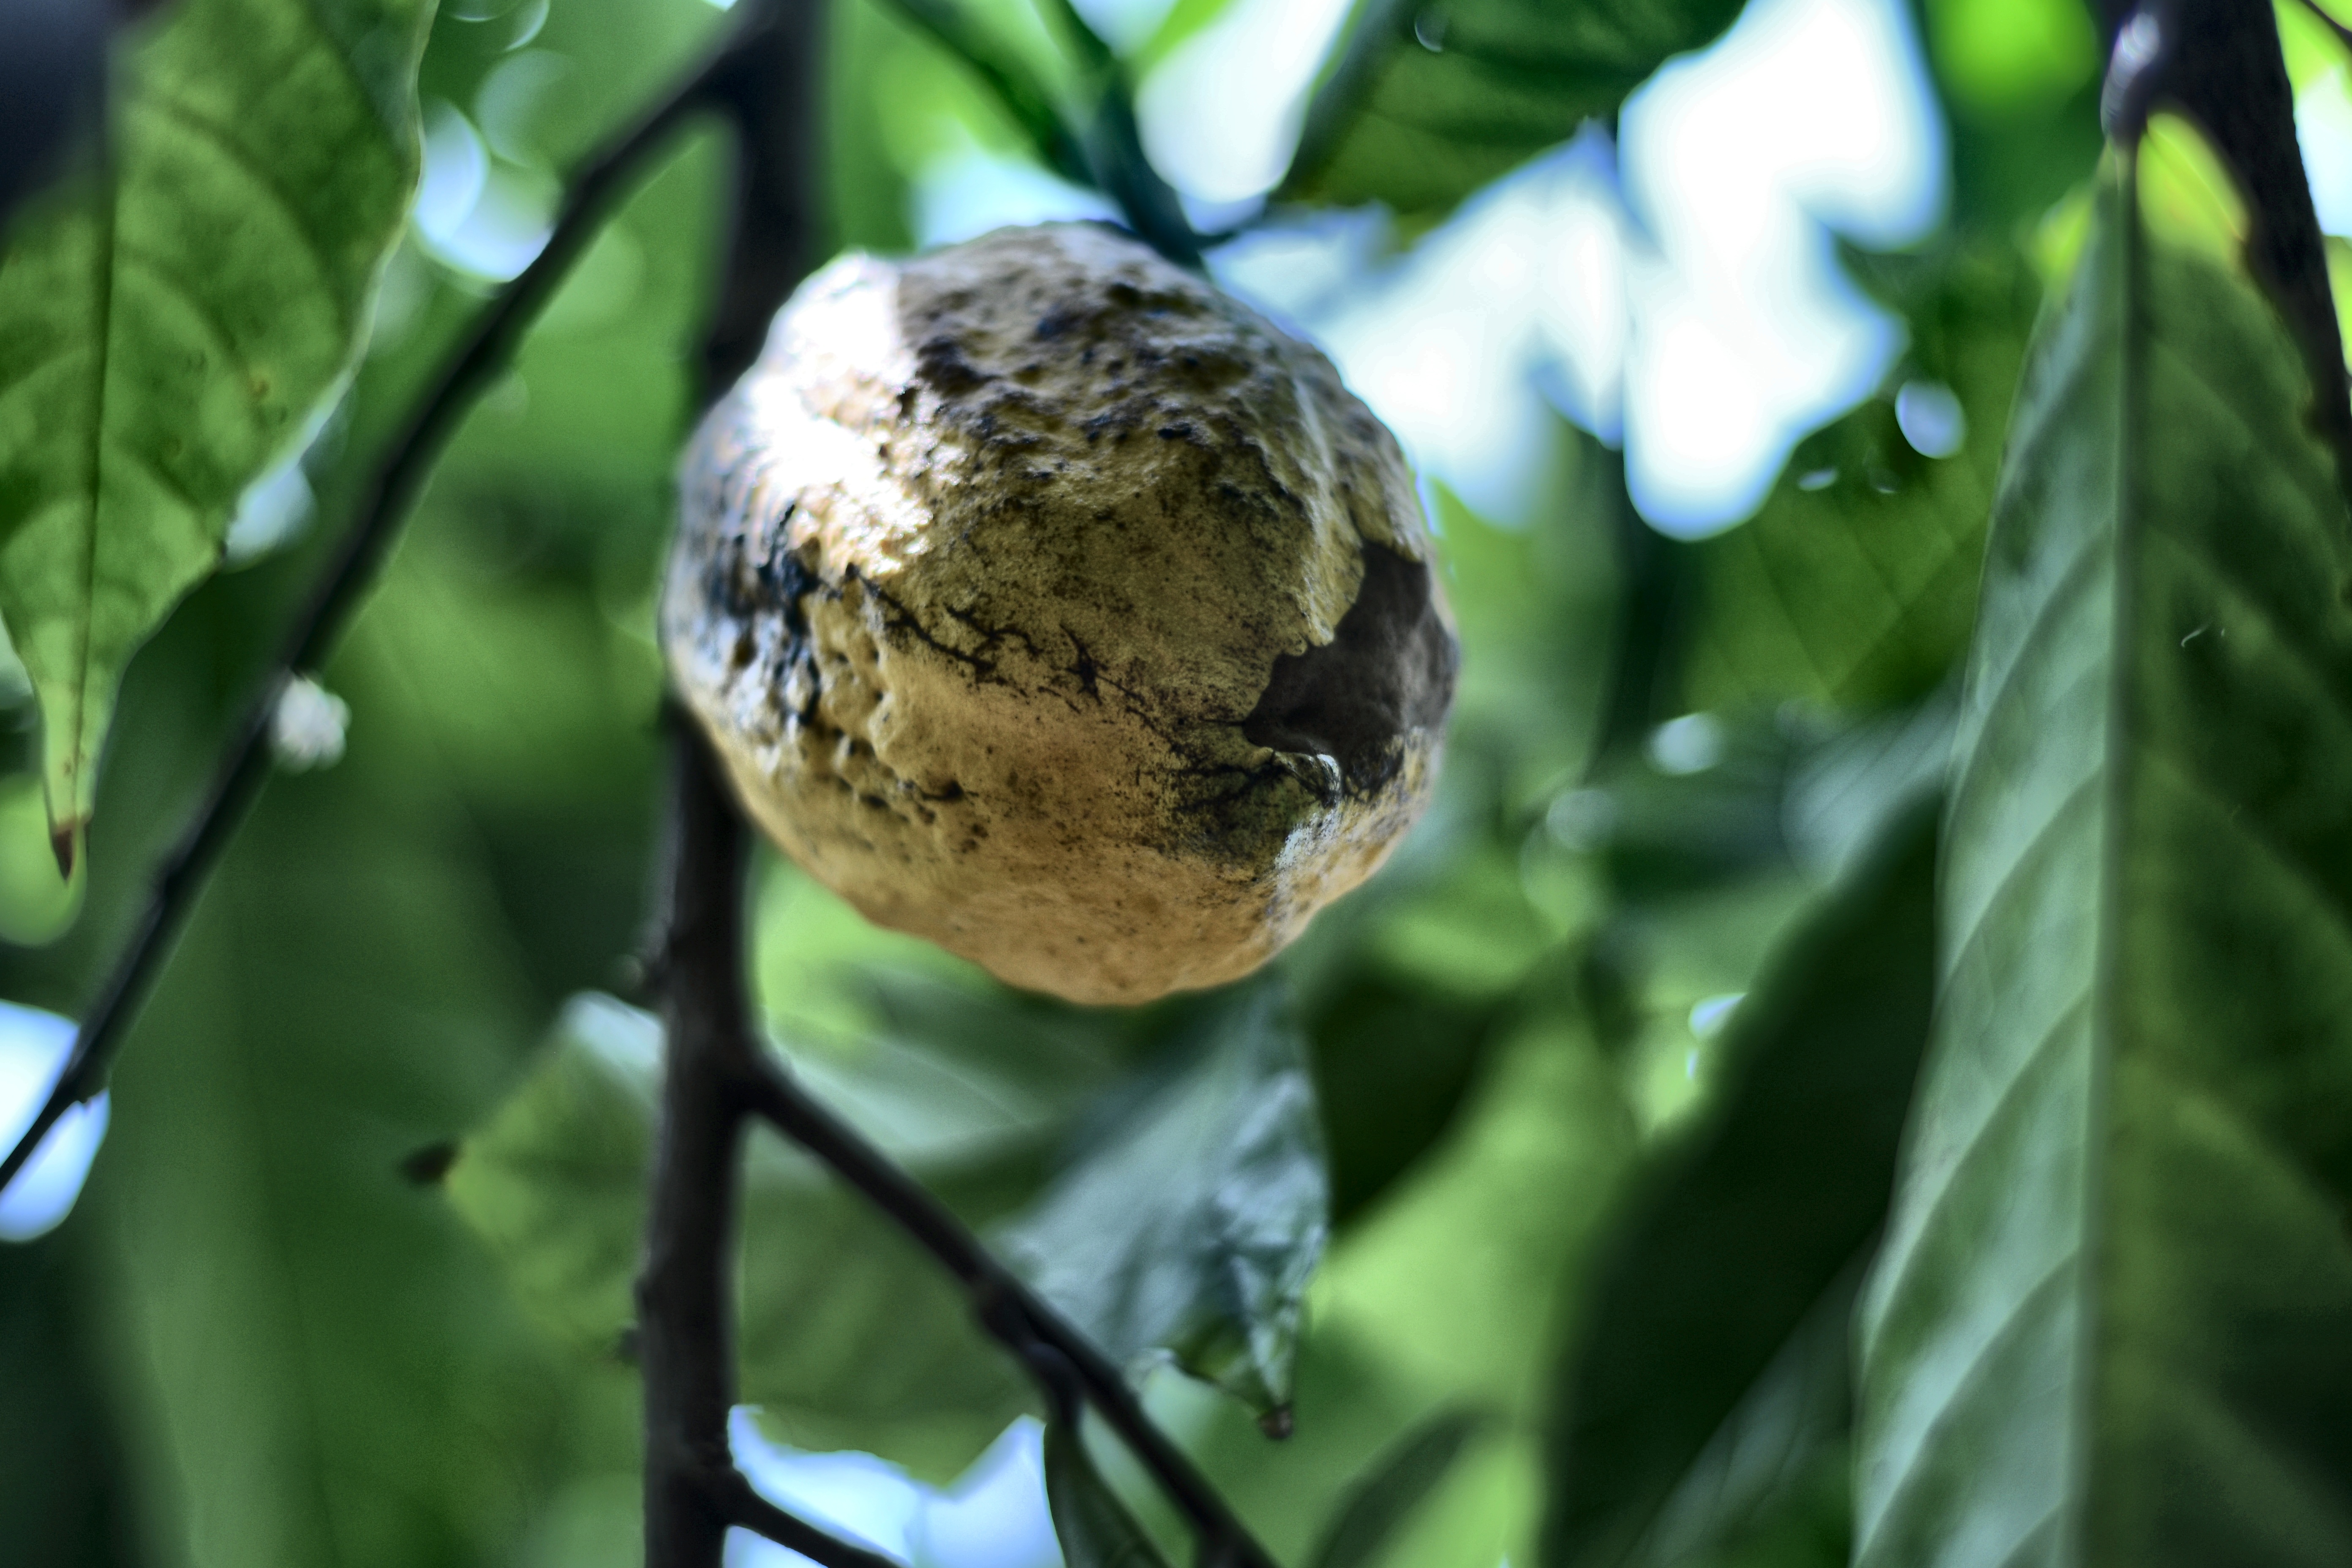
Maturity: mature
Variety: Amelonado